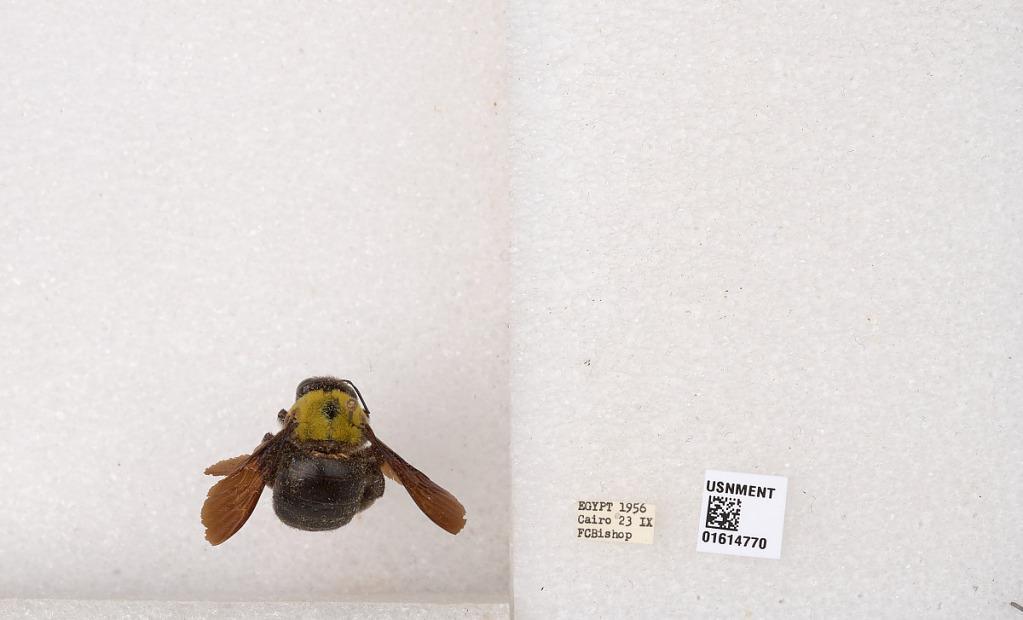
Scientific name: Xylocopa
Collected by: F. Bishop
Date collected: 1956-9-23
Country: Egypt
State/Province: Cairo
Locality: Cairo